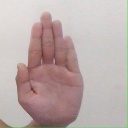
अक्षर: ध